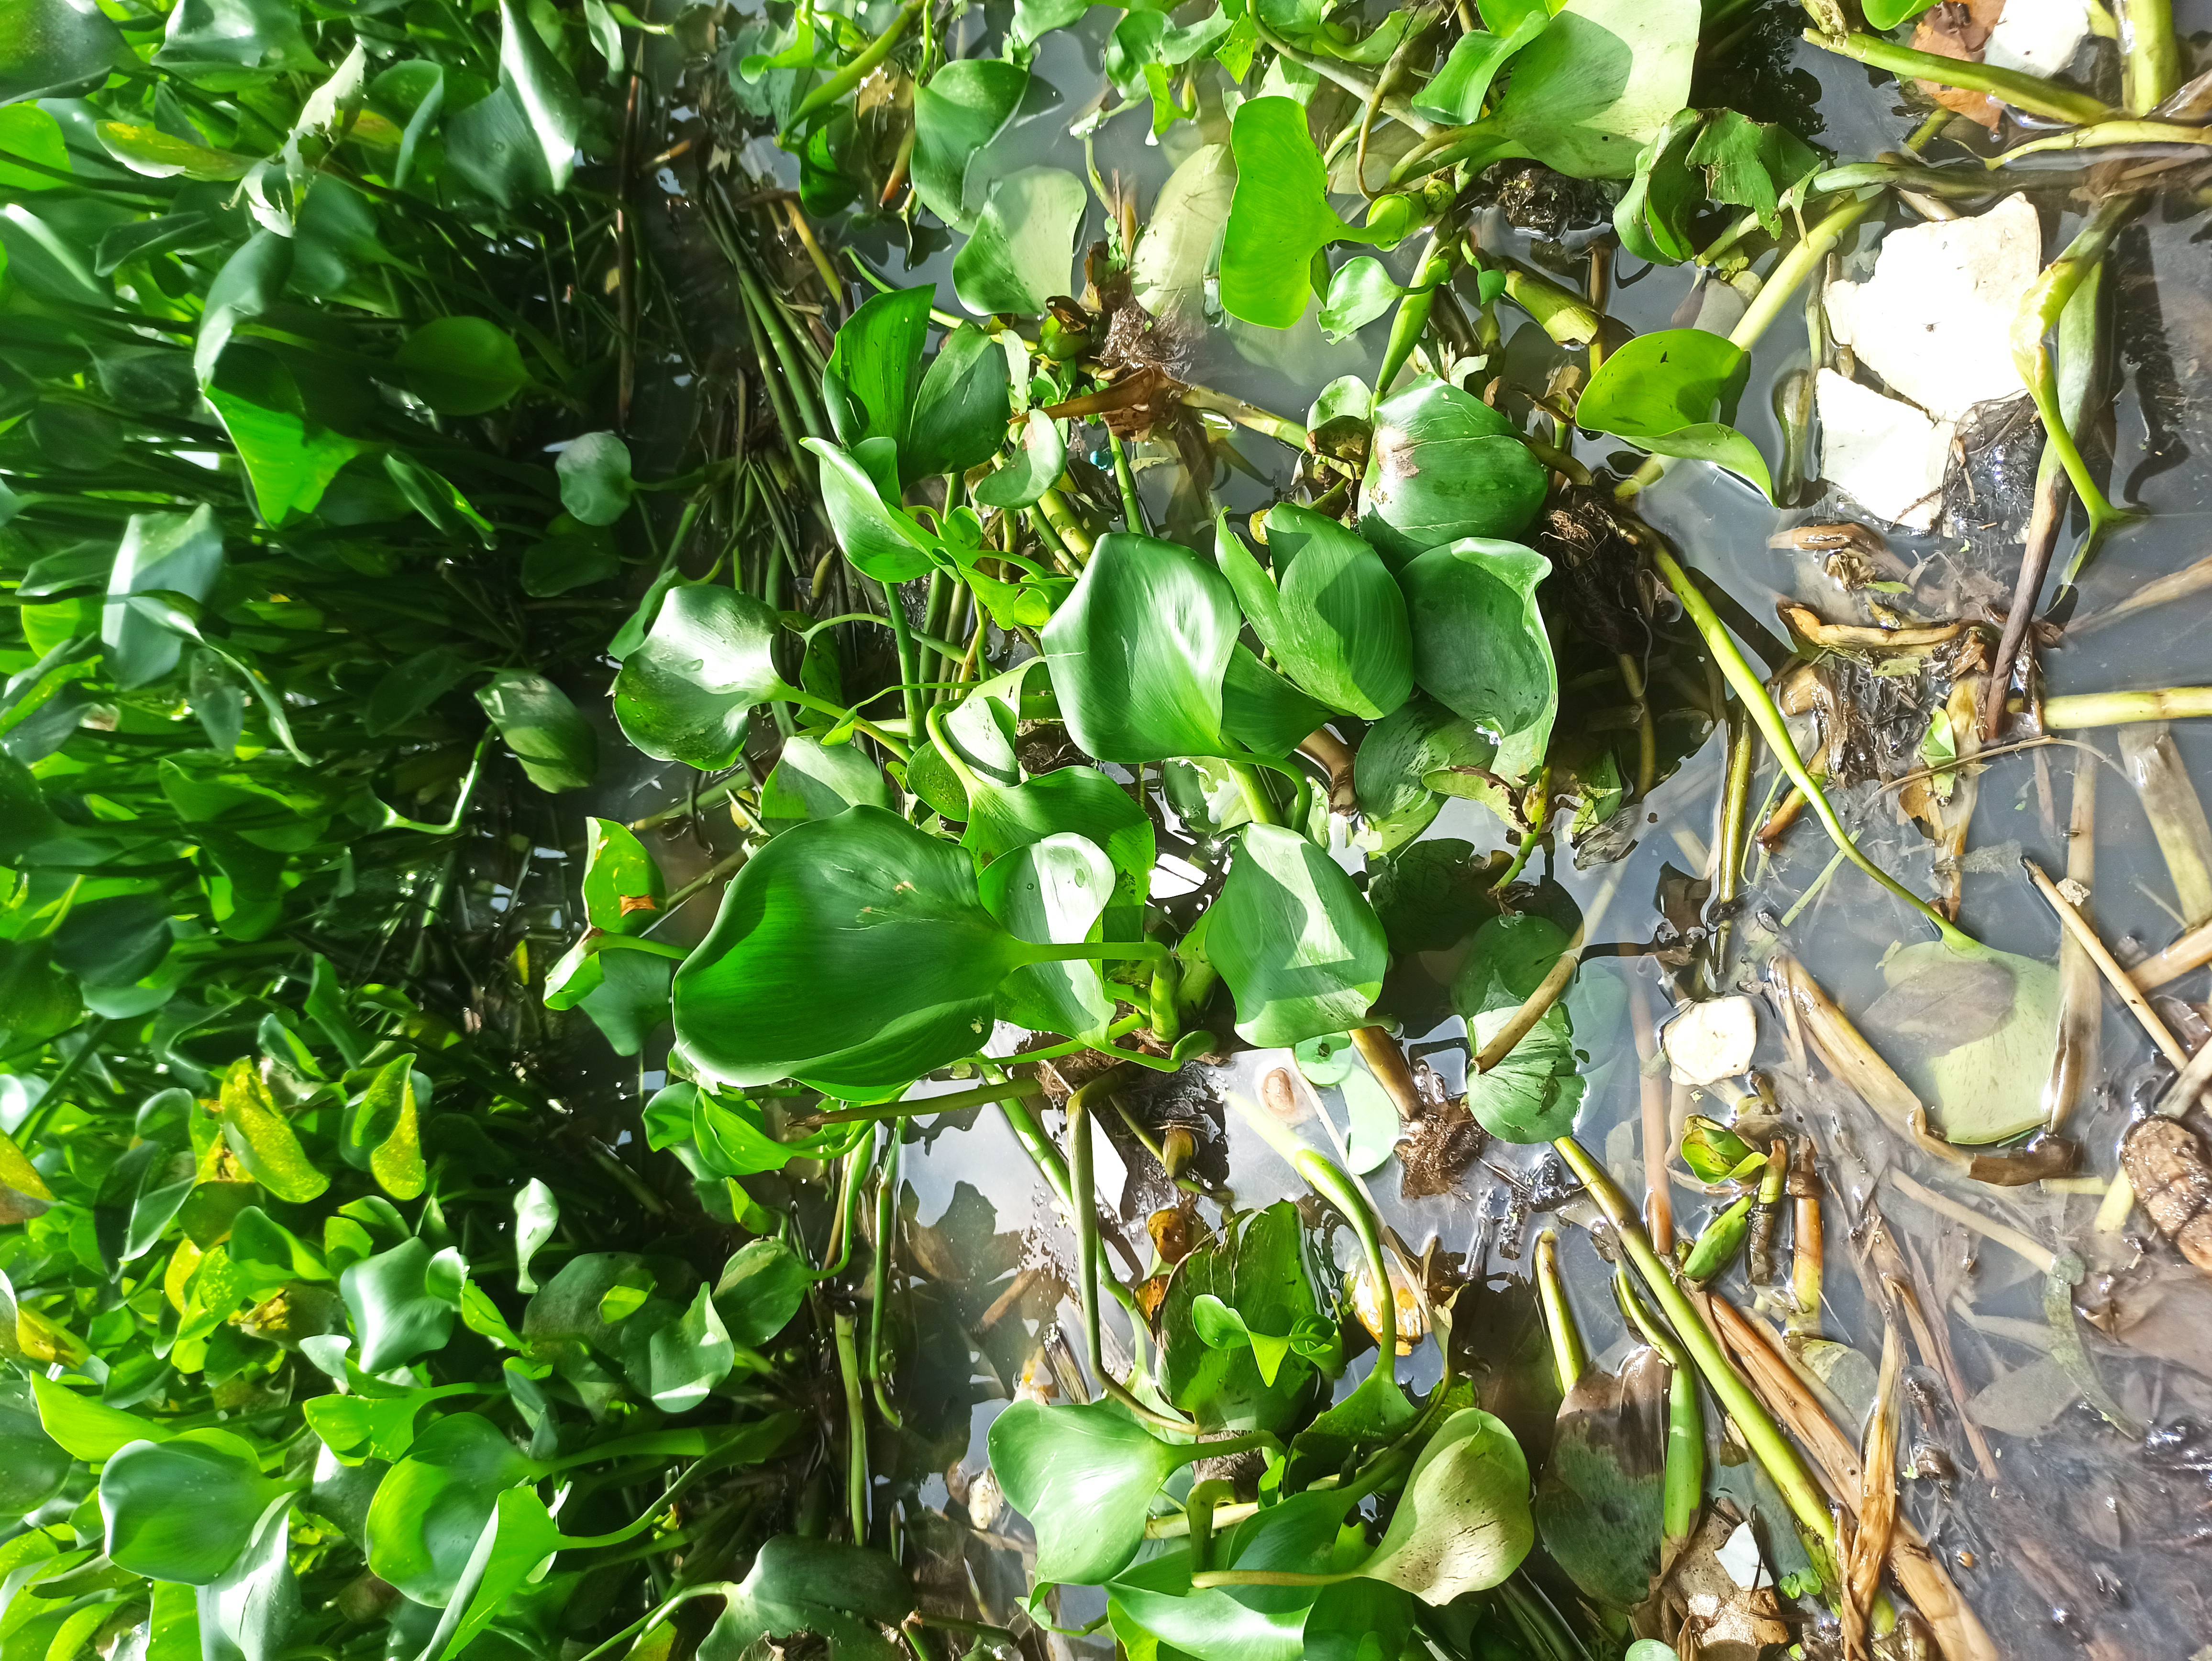
Species: Common Water Hyacinth (Eichornia crassipes)